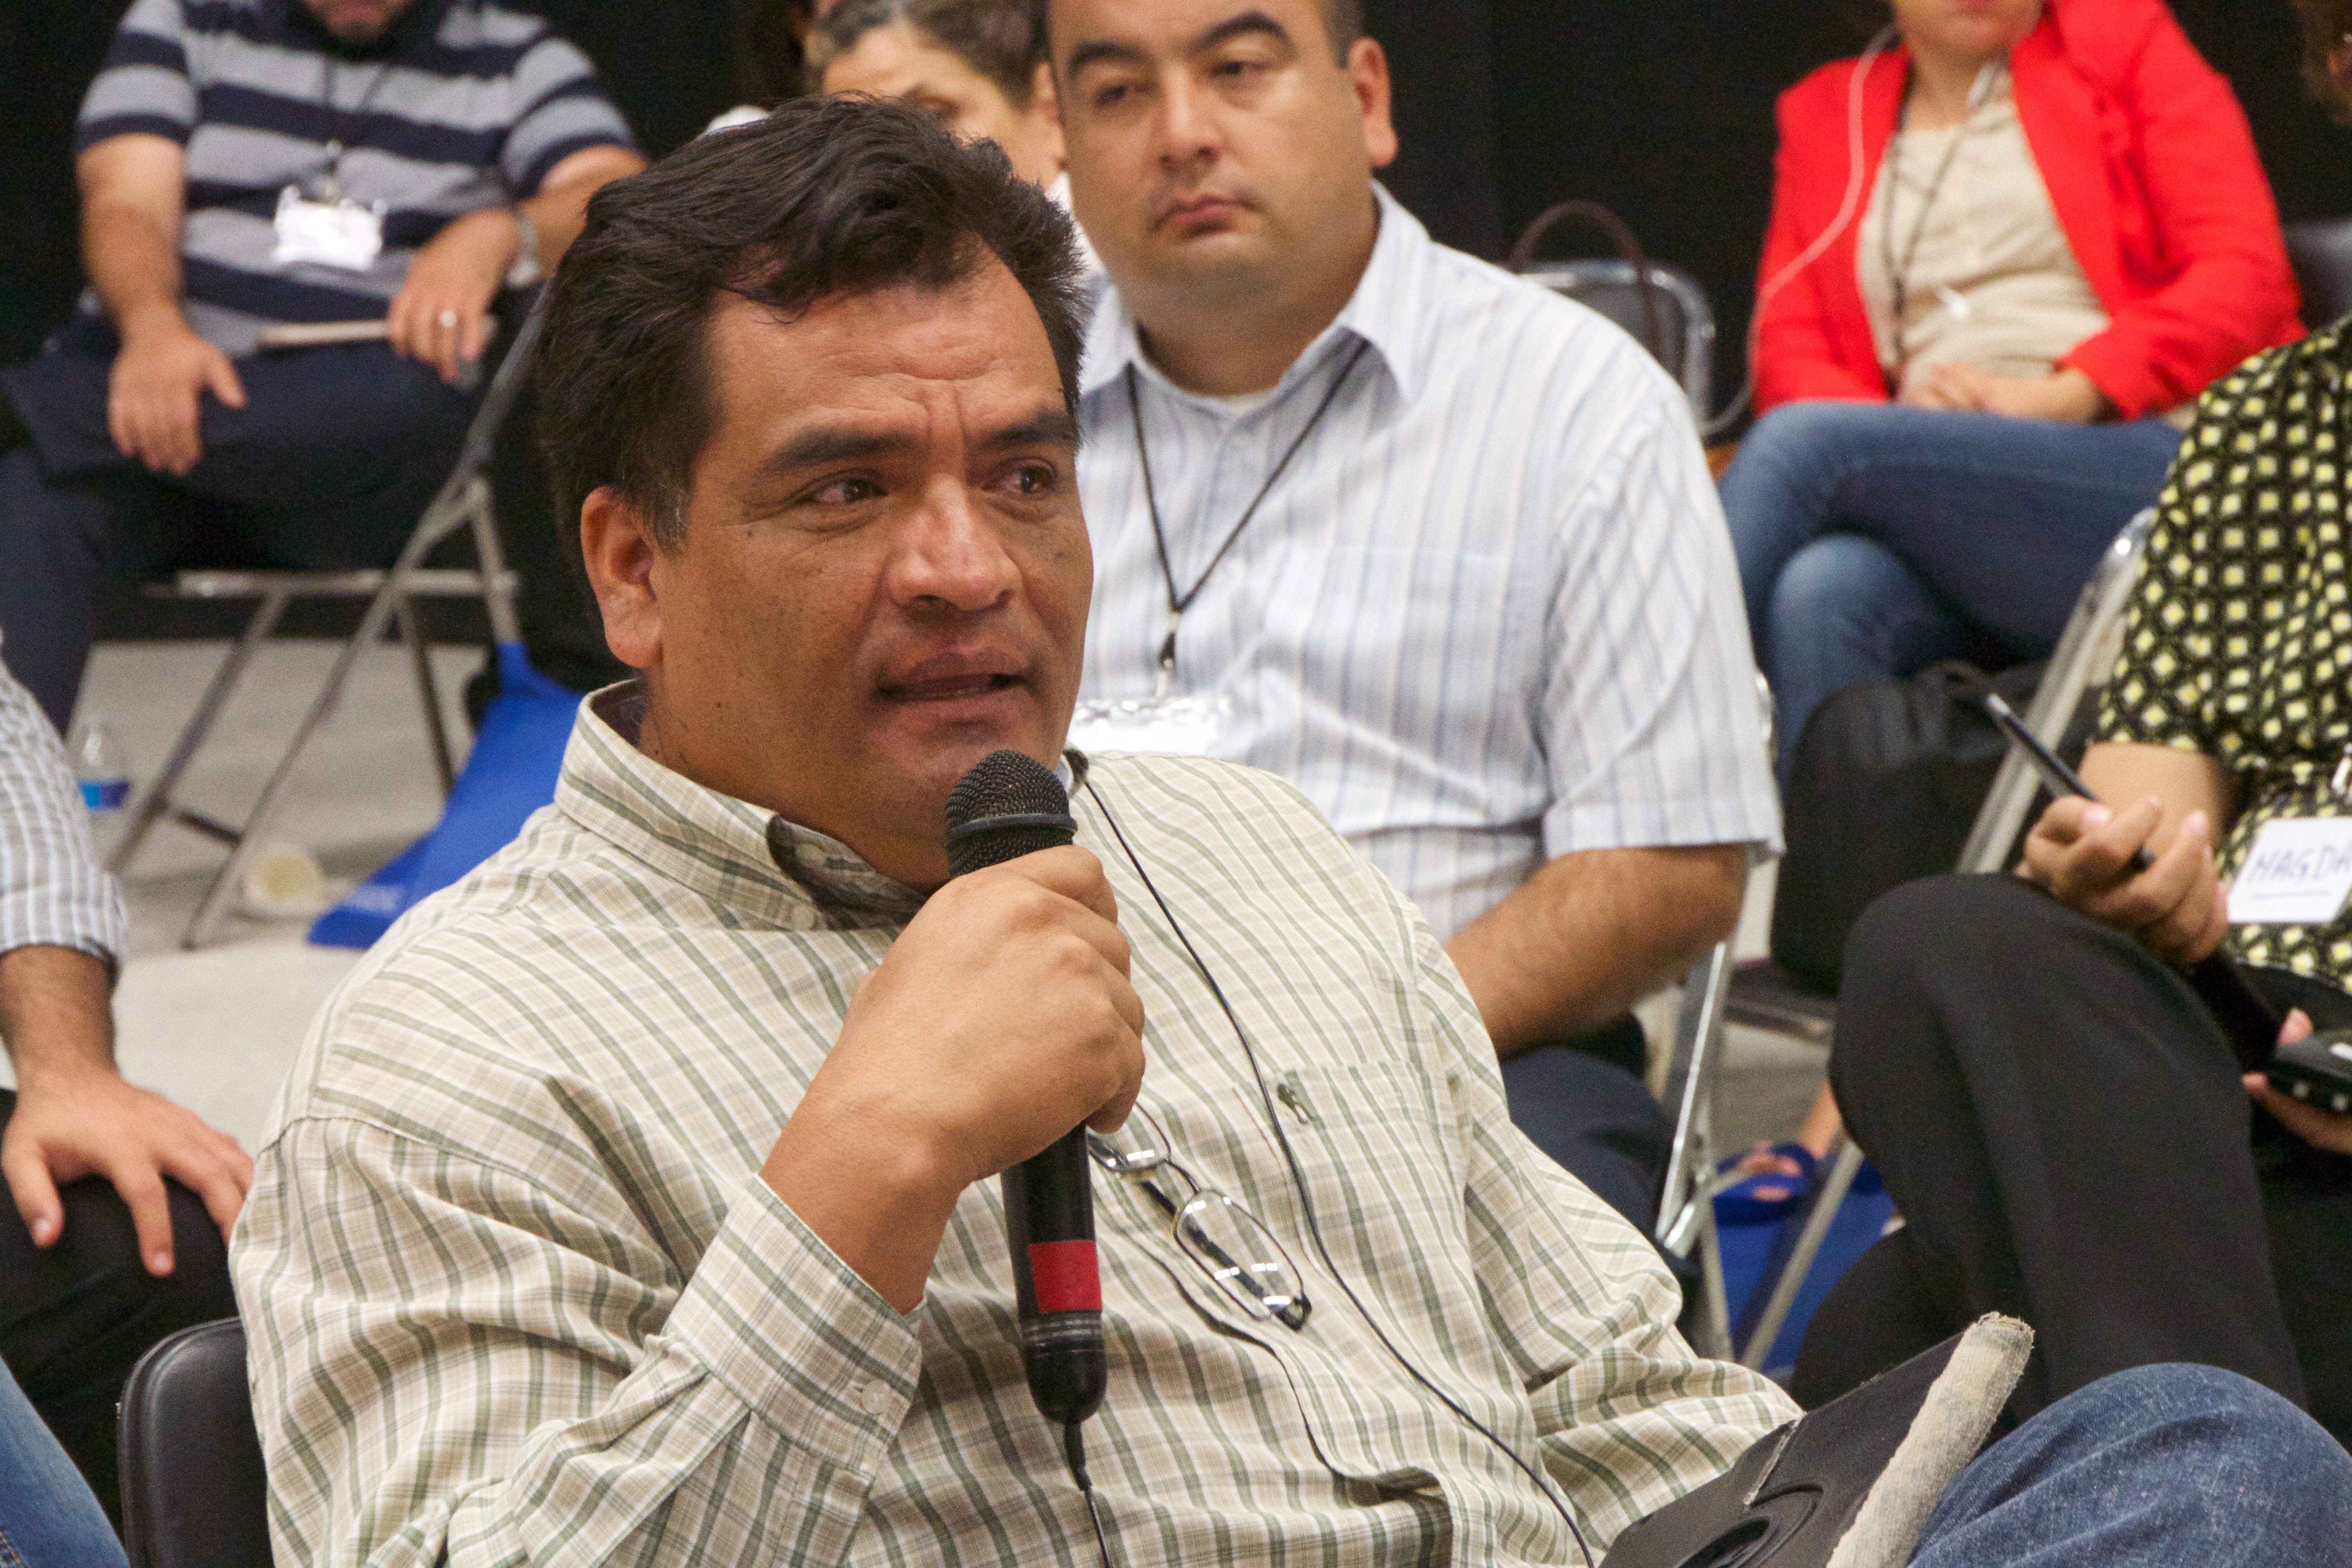
person, people, audience, community, udgagora